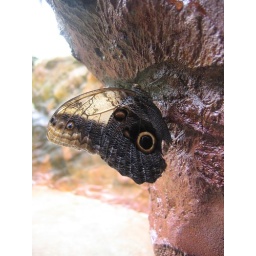
Taken in the butterfly house at Combe Martin Wildlife Park in Devon.